Athie, Côte-d'Or

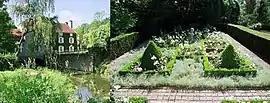
The "Moulin d'Athie"

Athie is a commune in the Côte-d'Or department in the Bourgogne-Franche-Comté region of eastern France.